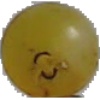
Label: Grape White 3